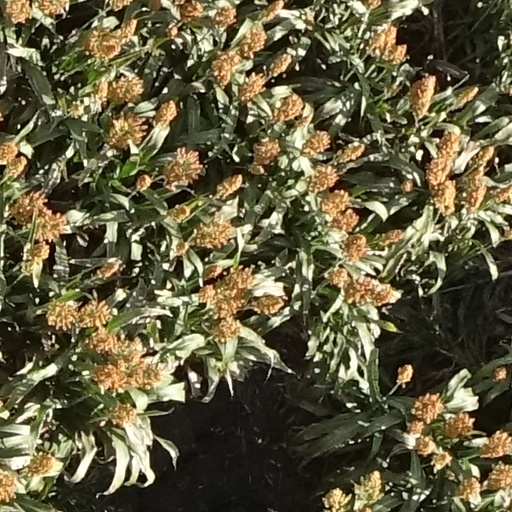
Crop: sorghum